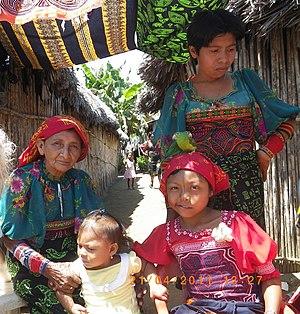
Femmes, enfants, San Blas, Panama, costumes traditionnels
L'archipel de San Blas, situé dans la mer des Caraïbes. appartient administrativement à la comarque de Guna Yala du Panama.